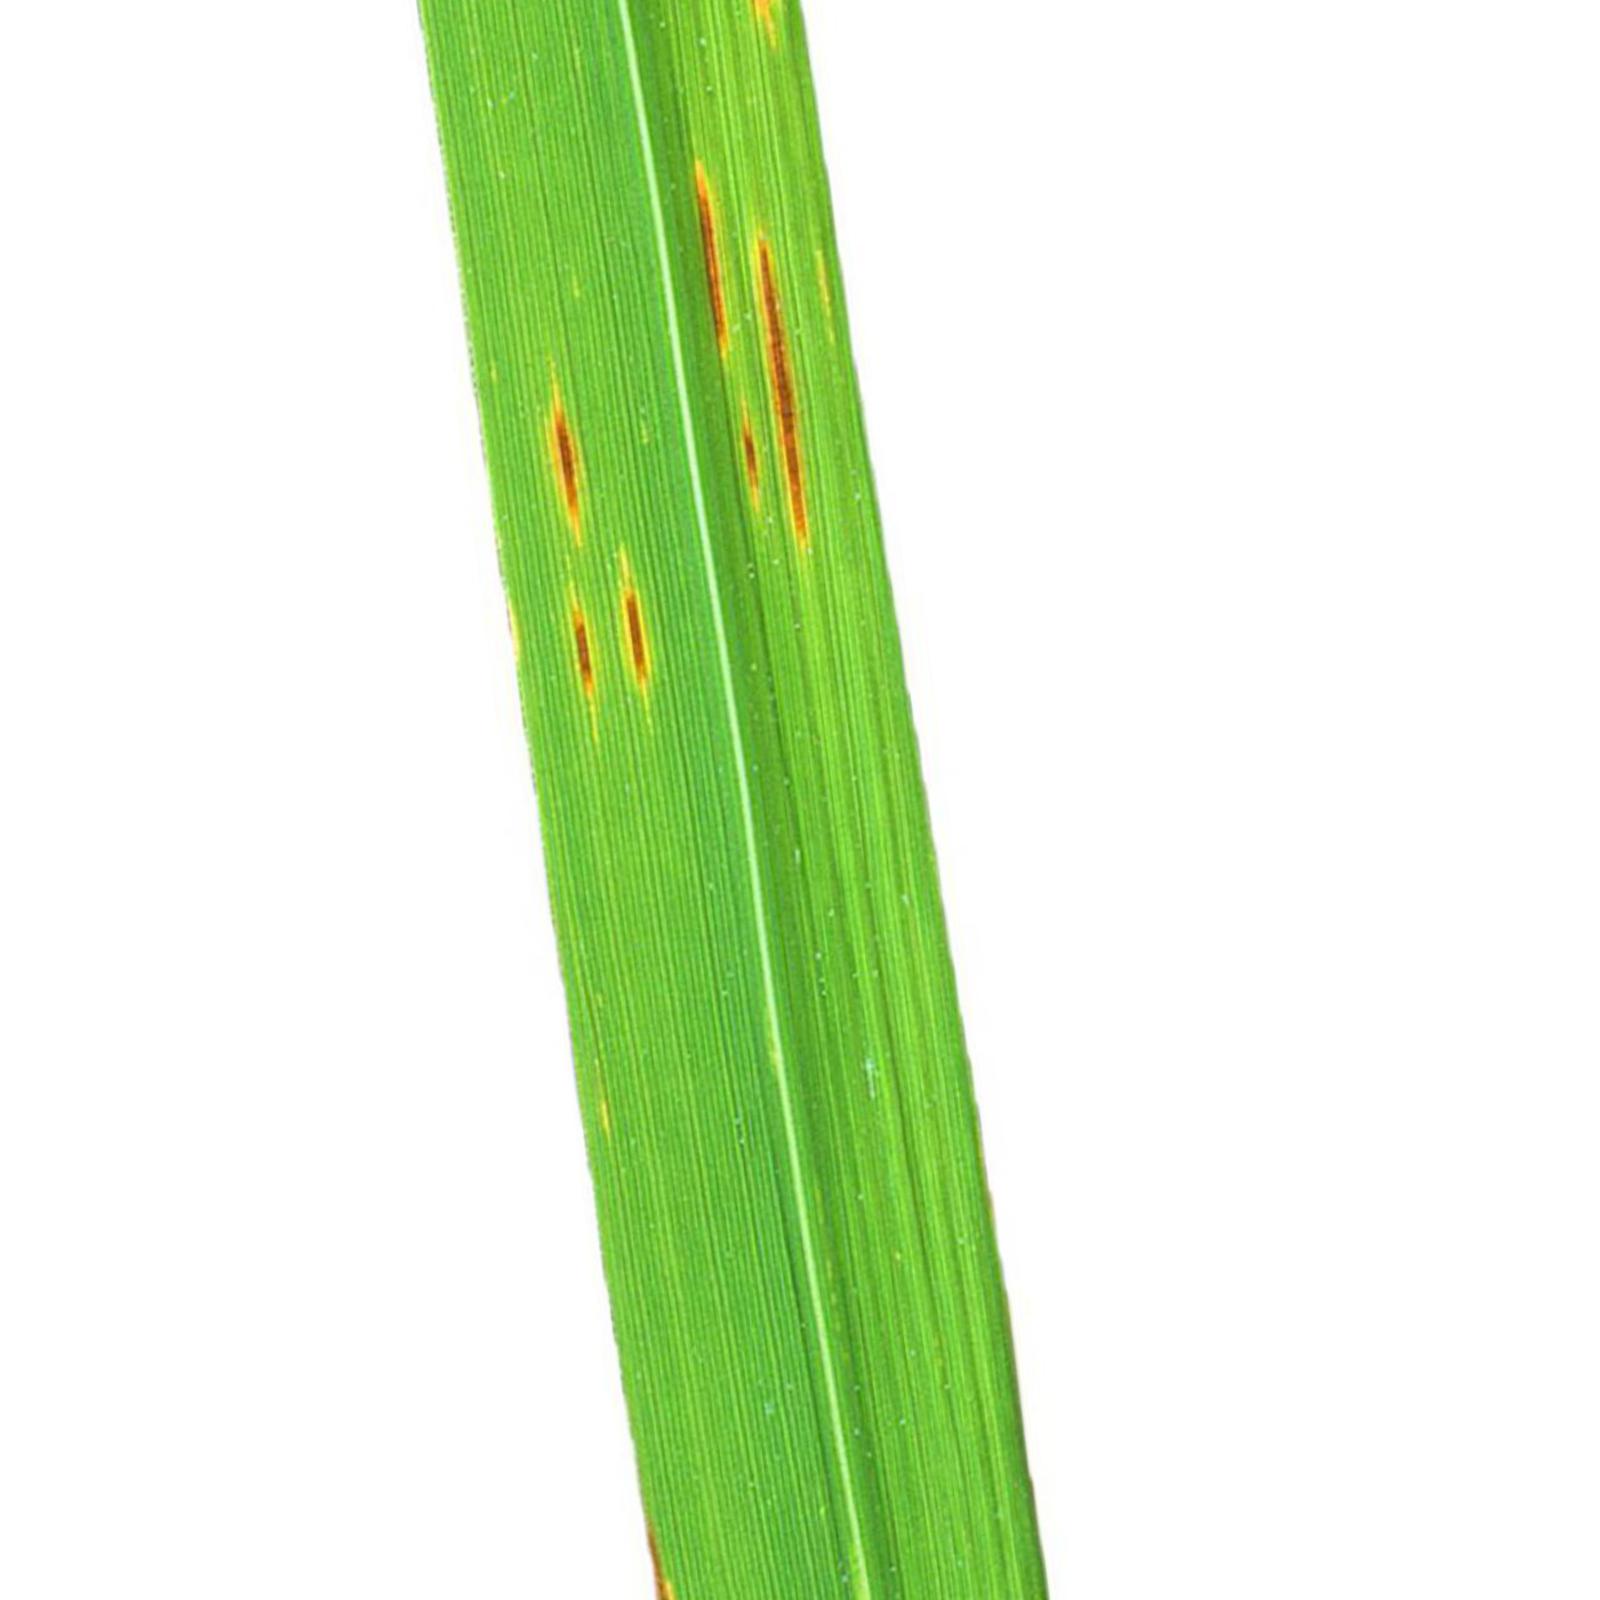
Nhãn: Bệnh Gạch Nâu ( Narrow Brown Spot )